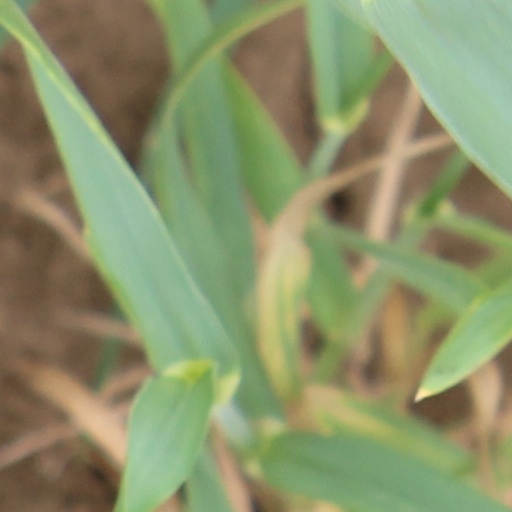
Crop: wheat